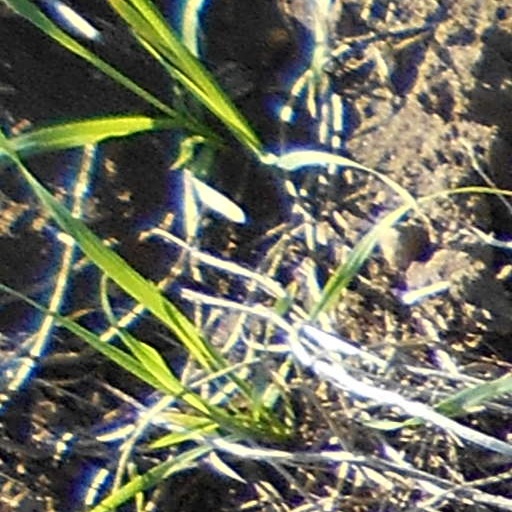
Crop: wheat